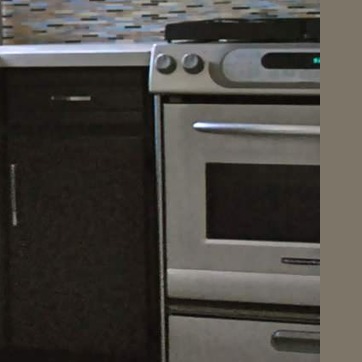
Material: metal